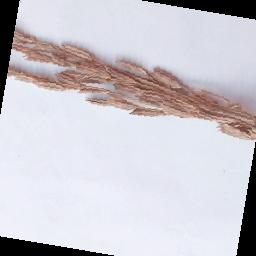
Label: Rice___Neck_Blast